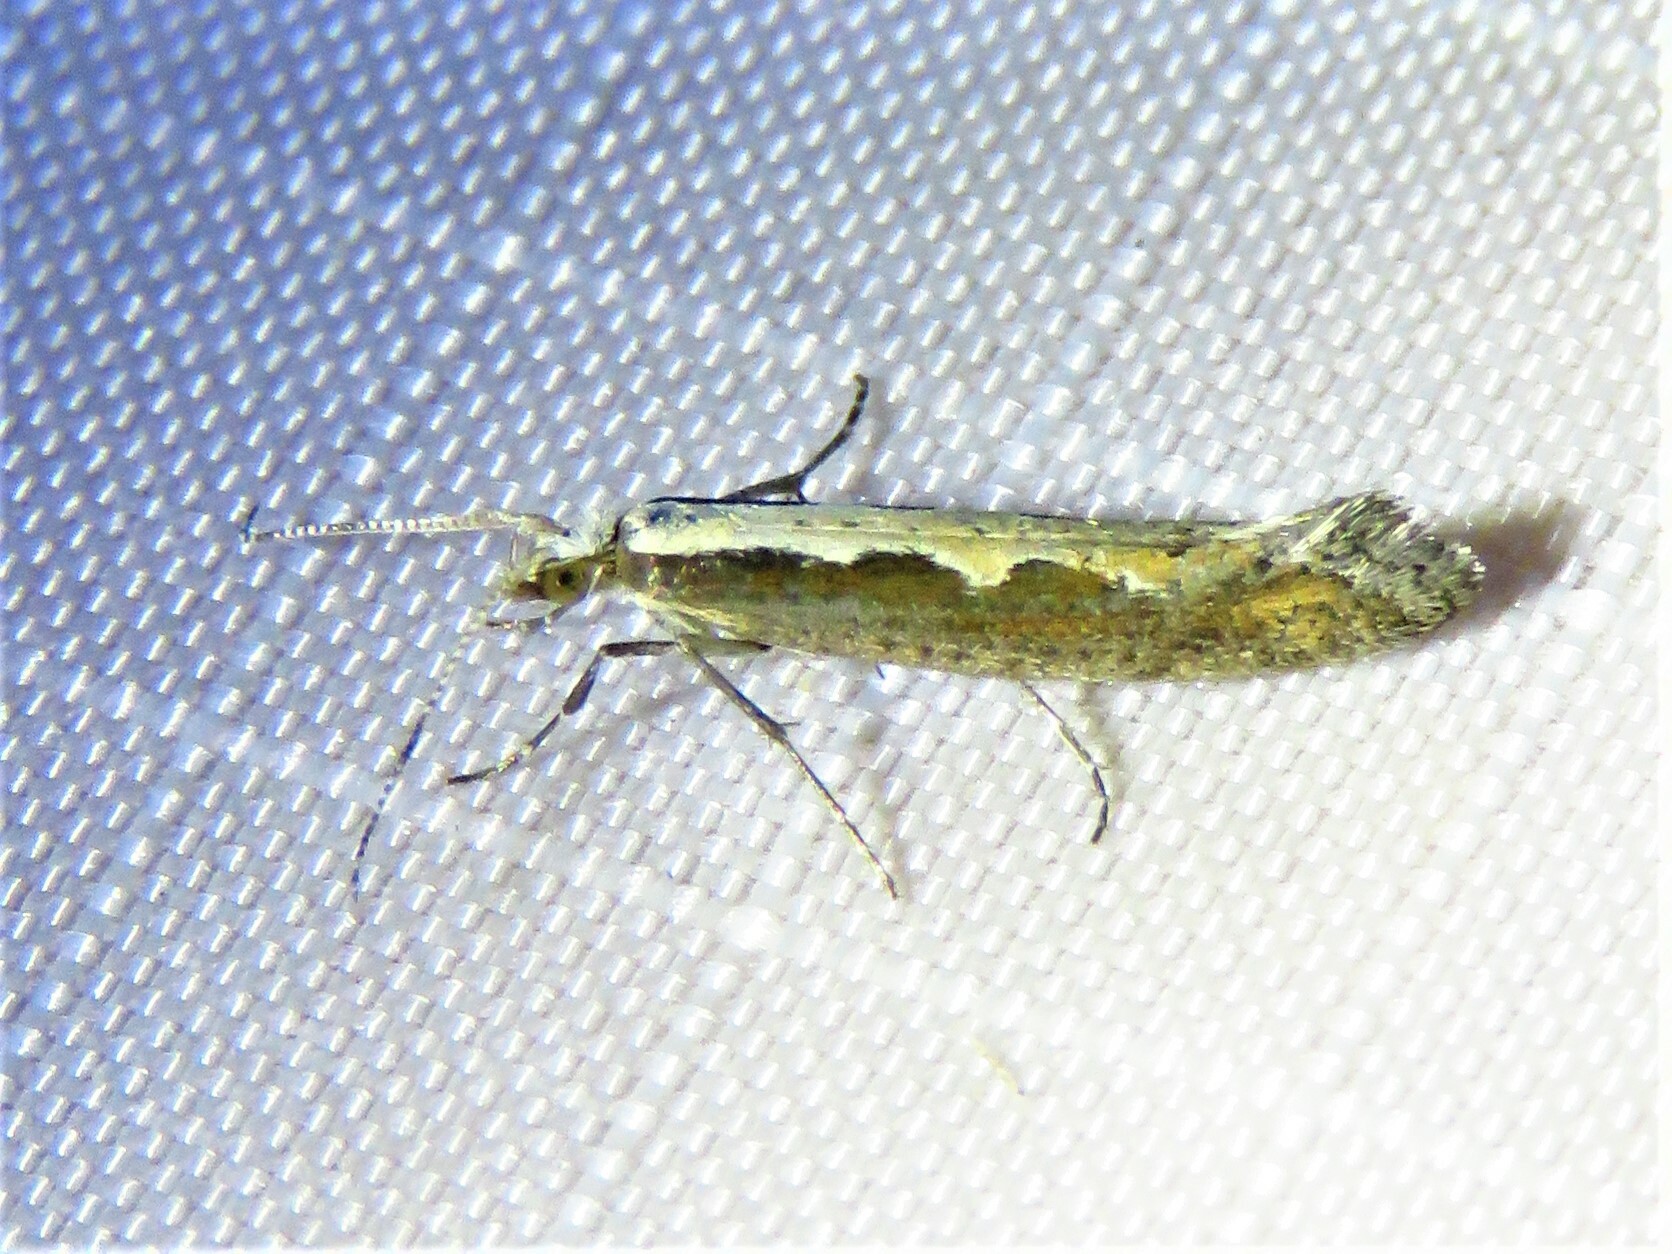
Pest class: diamondback_moth